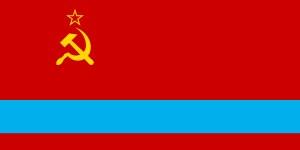
Le drapeau de la RSS kazakhe a été adopté par la République socialiste soviétique kazakhe, le 24 janvier 1953.